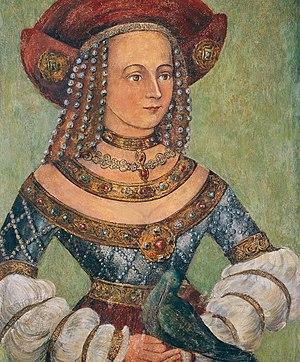
Georges le Riche fut de 1479 à sa mort duc de Bavière-Landshut. Après l'échec d'annexions du domaine héréditaire des Habsbourg à son duché, il tenta en vain de transmettre sa couronne à sa fille, déclenchant par là la guerre de Succession de Landshut.